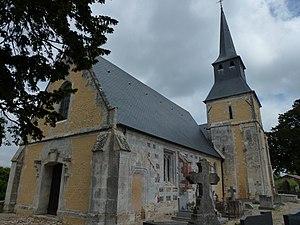
Hecmanville est une commune française située dans le département de l'Eure en région Normandie.